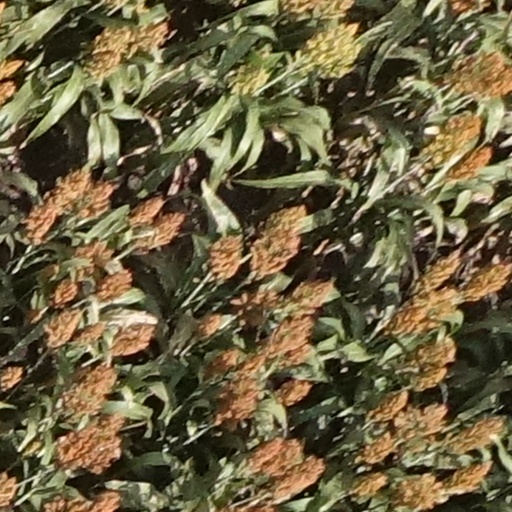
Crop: sorghum